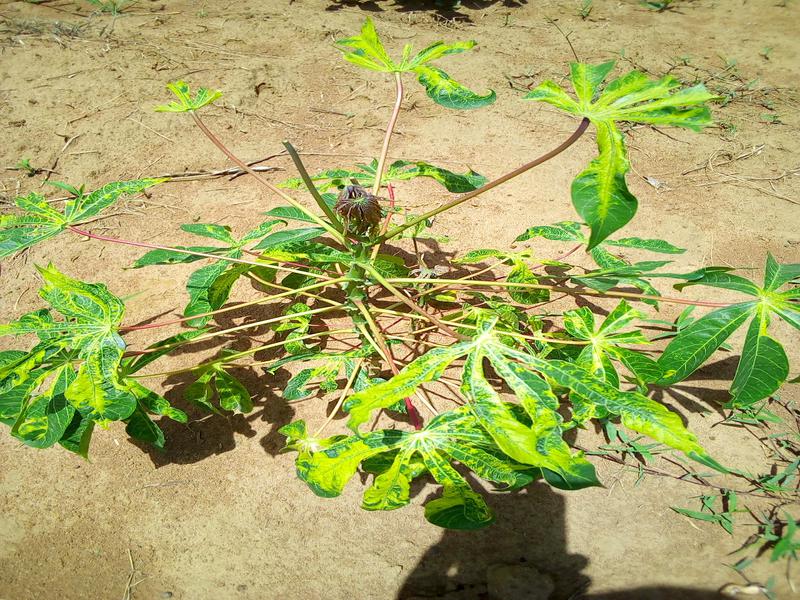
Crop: cassava
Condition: mosaic_disease